Barrington Civic Center Historic District

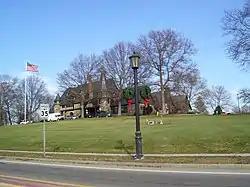
Barrington Town Hall in 2008

Barrington Civic Center Historic District is a historic district in Barrington, Rhode Island on County Road. The district, which consists of the Barrington Town Hall, Leander R. Peck School and Prince's Hill Cemetery, is located on Prince's Hill near the center of Barrington. In 1728, Prince's Hill Cemetery was purchased and later expanded to its present size by 1898. The -story Barrington Town Hall was completed in 1888 and originally served as the seat of the town's government, library and high school. With the completion of the Leander R. Peck School in 1917, the high school moved into the adjacent building and the library used its space. The two-story Elizabethan Revival style Peck School is designed with a T-shaped plan and features a stairway to access the main entrance on the second story. The Peck School was later used by the fifth and sixth-grade elementary students before becoming the public library. Also located within the district is Wood's Pond. The Barrington Civic Center Historic District was added to the National Register of Historic Places in 1976 and serves as a historically significant example of civic and natural environment planning of the late nineteenth century.